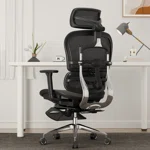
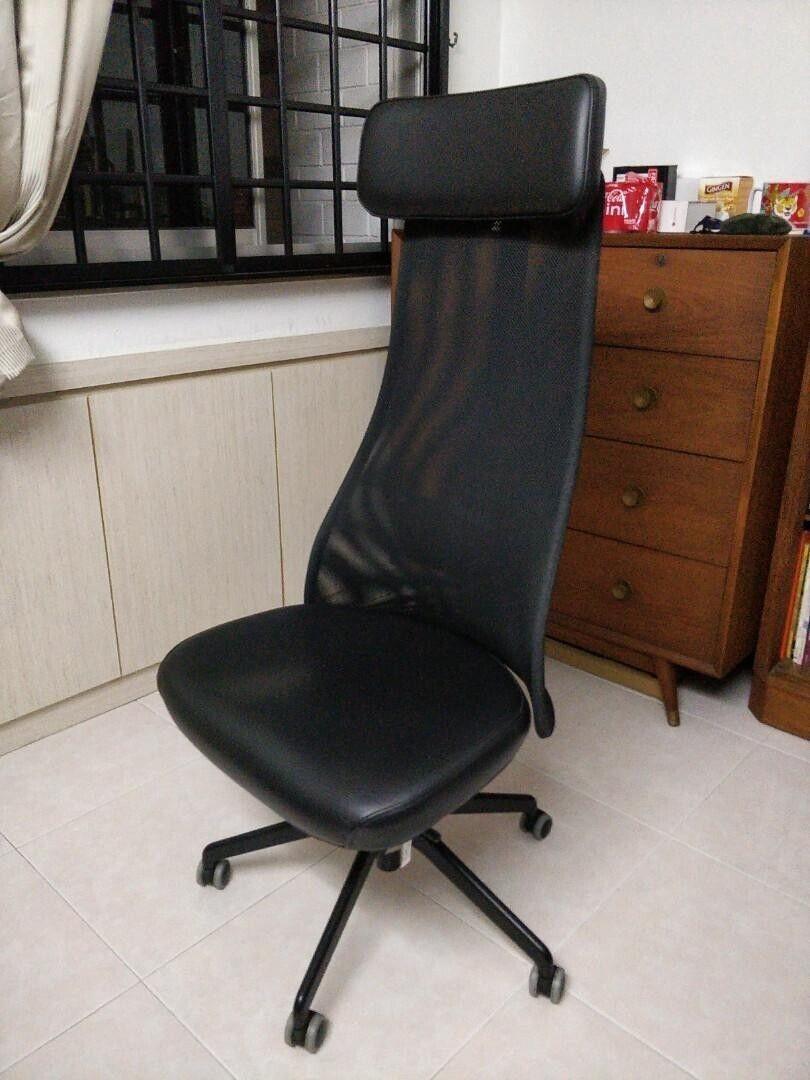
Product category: items_chair
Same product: no